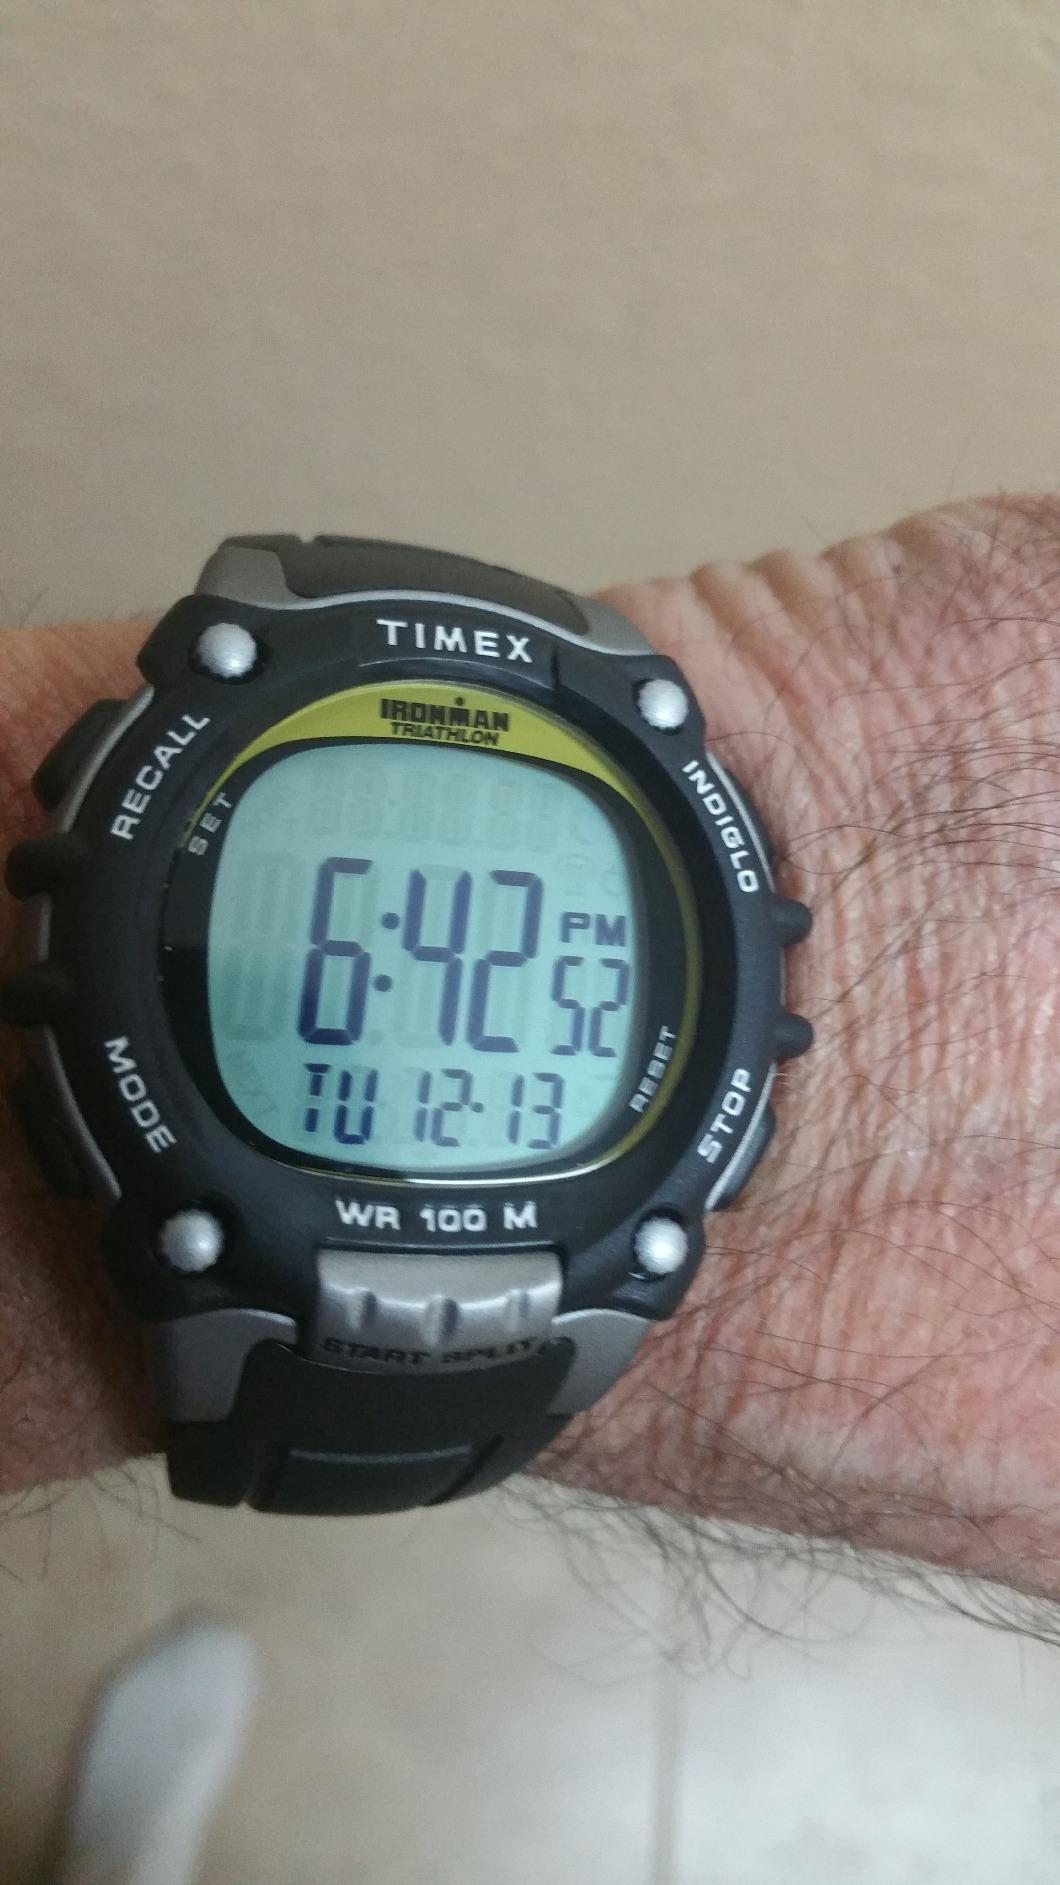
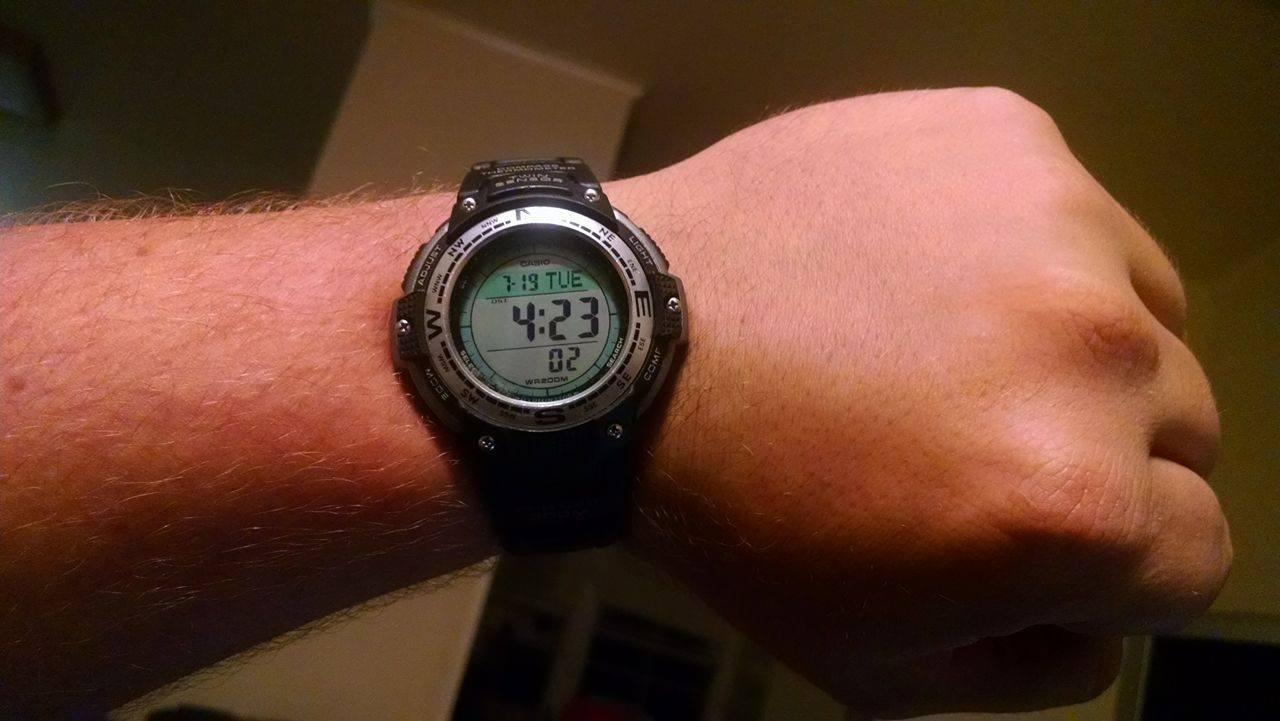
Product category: accessories_watch
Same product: no